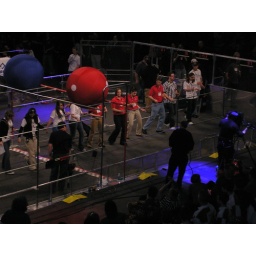
Red shirts = Filly, Mikell, Deanna, David. You know what happens to the red shirt guys in Star Trek...